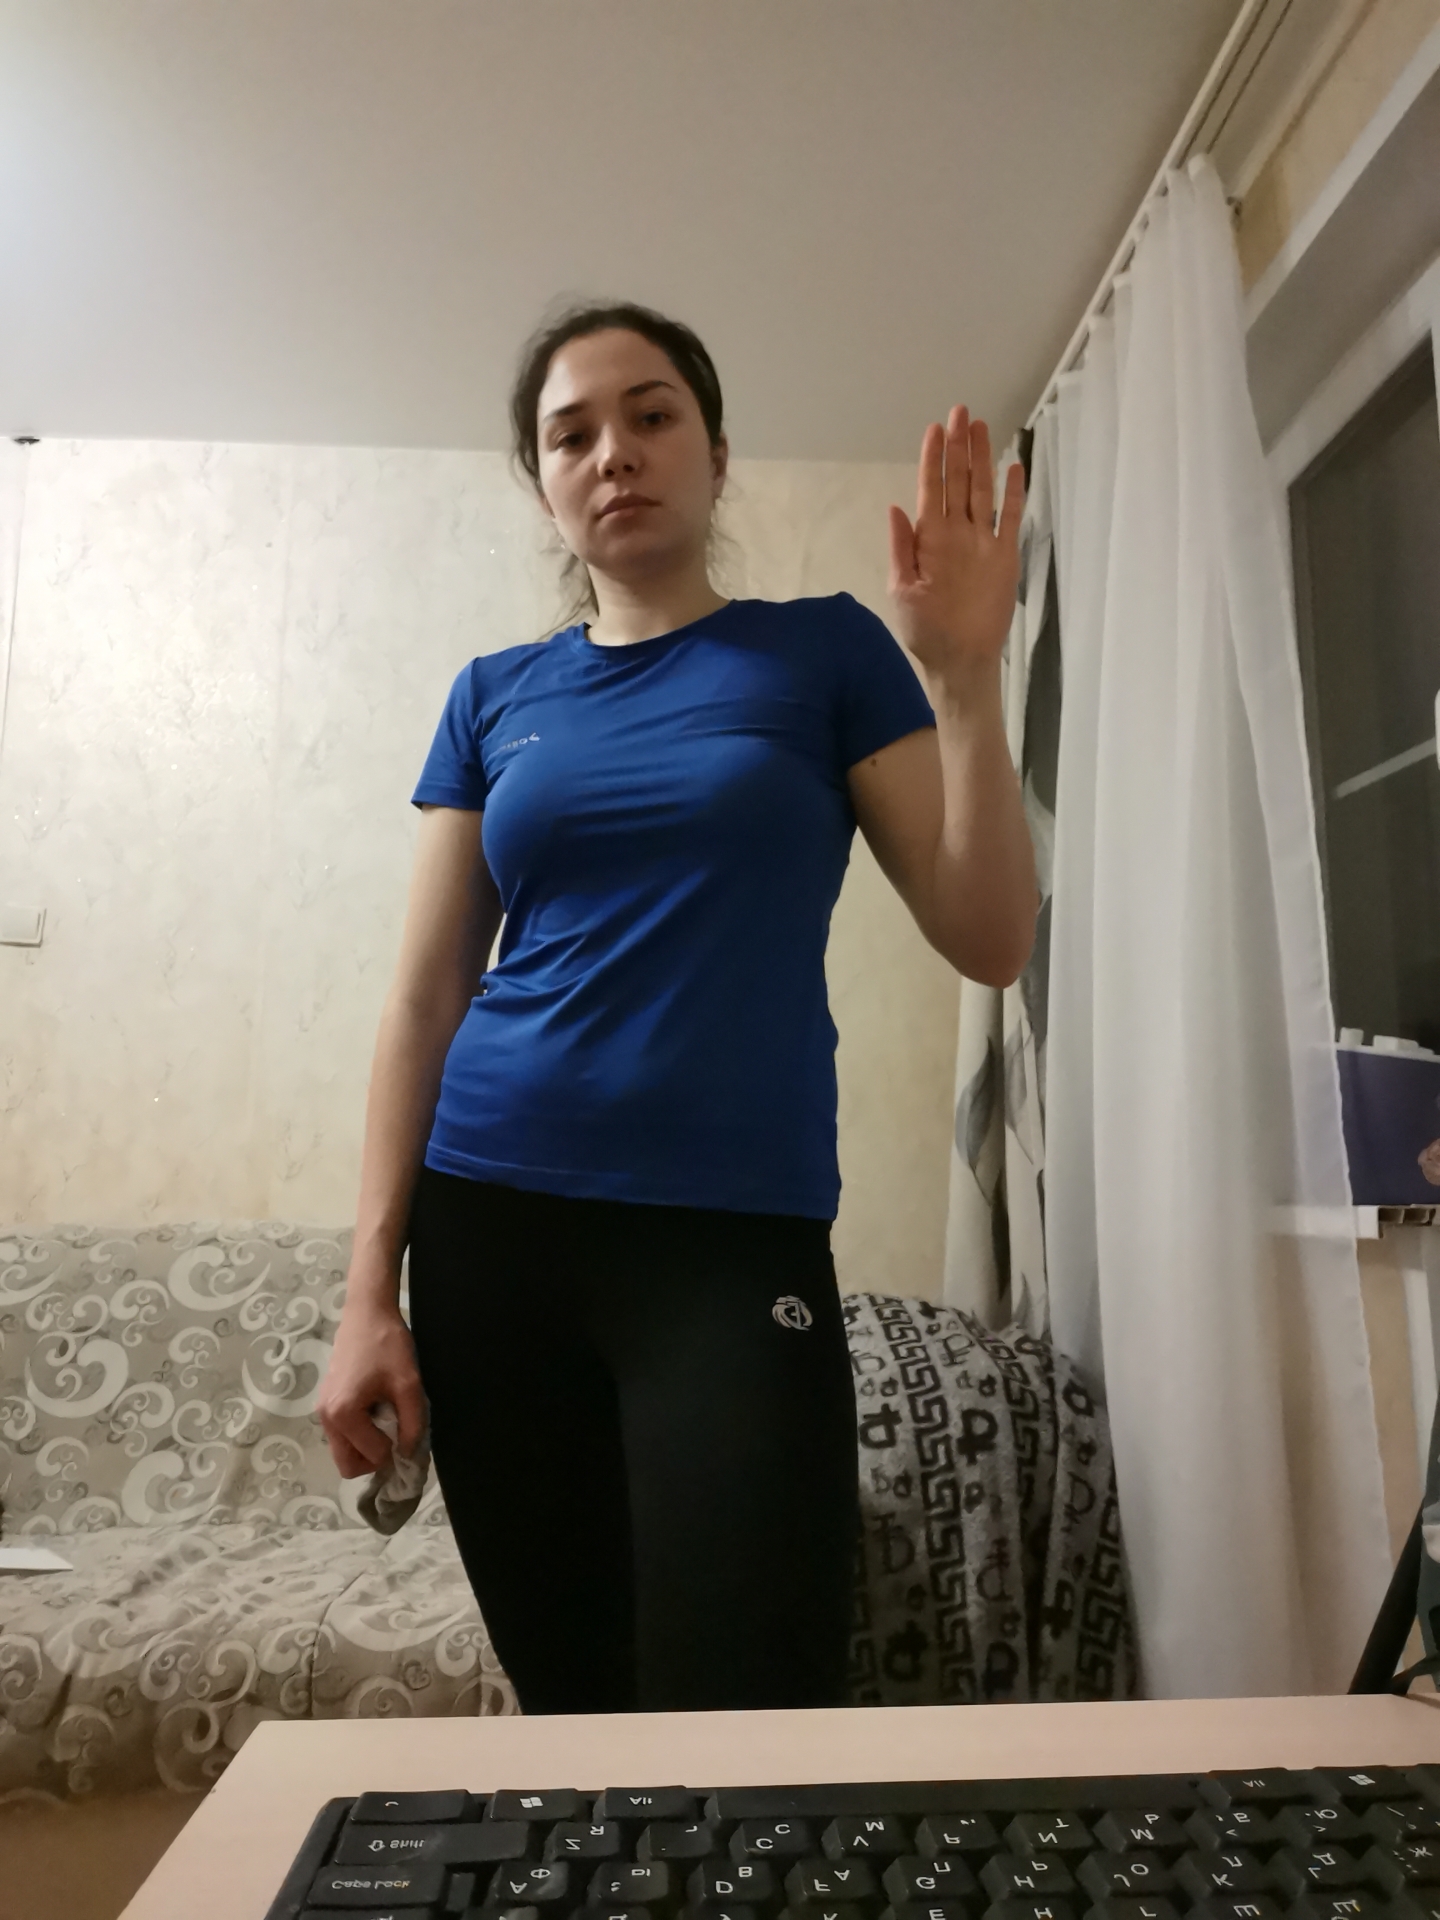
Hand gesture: stop